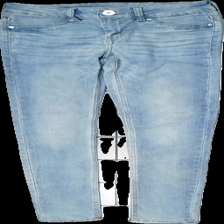
View: front
Type: Jeans
Category: Children
Brand: H&M
Colors: Blue
Material: 100% bomull
Pattern: Other
Cut: Tight
Size: 34
Season: All
Price range: 100-150
Recommended usage: Reuse
Description: ljusblåa jeans med silvriga knappar